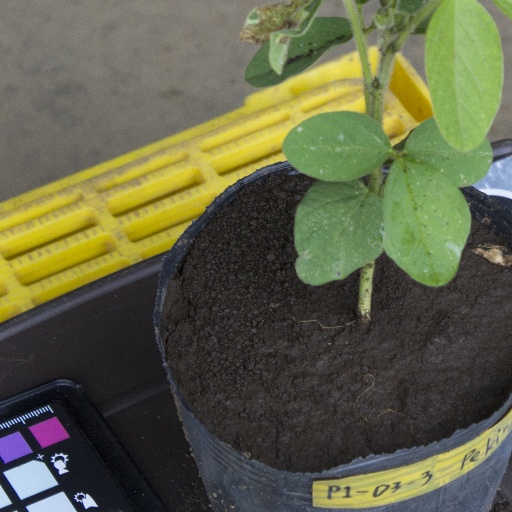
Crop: soybean